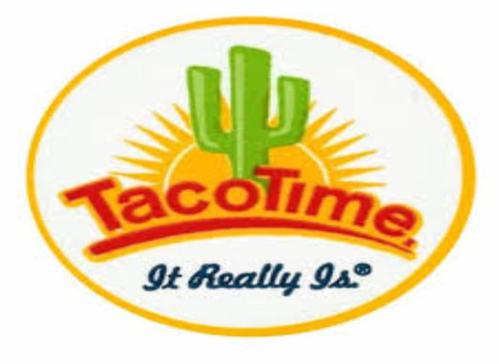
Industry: Food